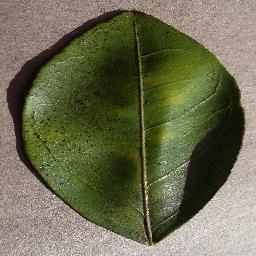
Label: Orange___Haunglongbing_(Citrus_greening)